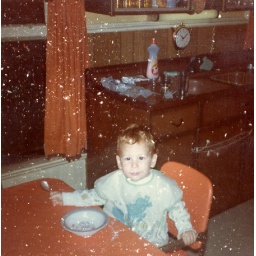
My baby brother Steve in kitchen in our house on 9th Street